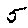
Label: 5